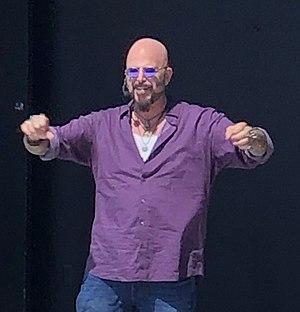
Jackson Galaxy est un comportementaliste félin et présentateur de l'émission de télévision My Cat From Hell.